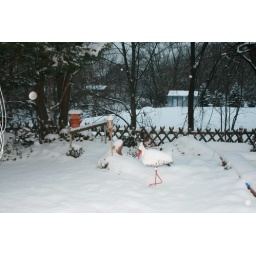
the river is beyond and below the fence